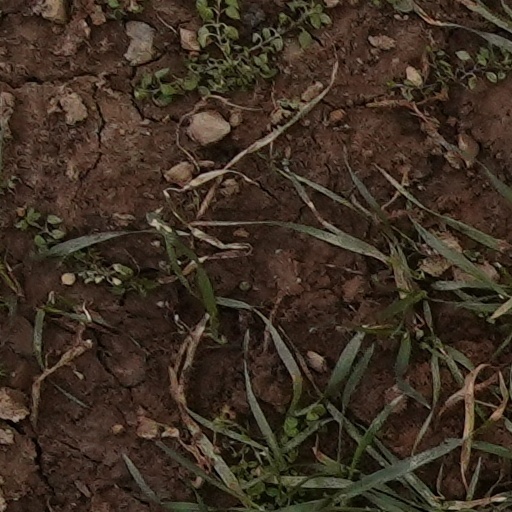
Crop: wheat